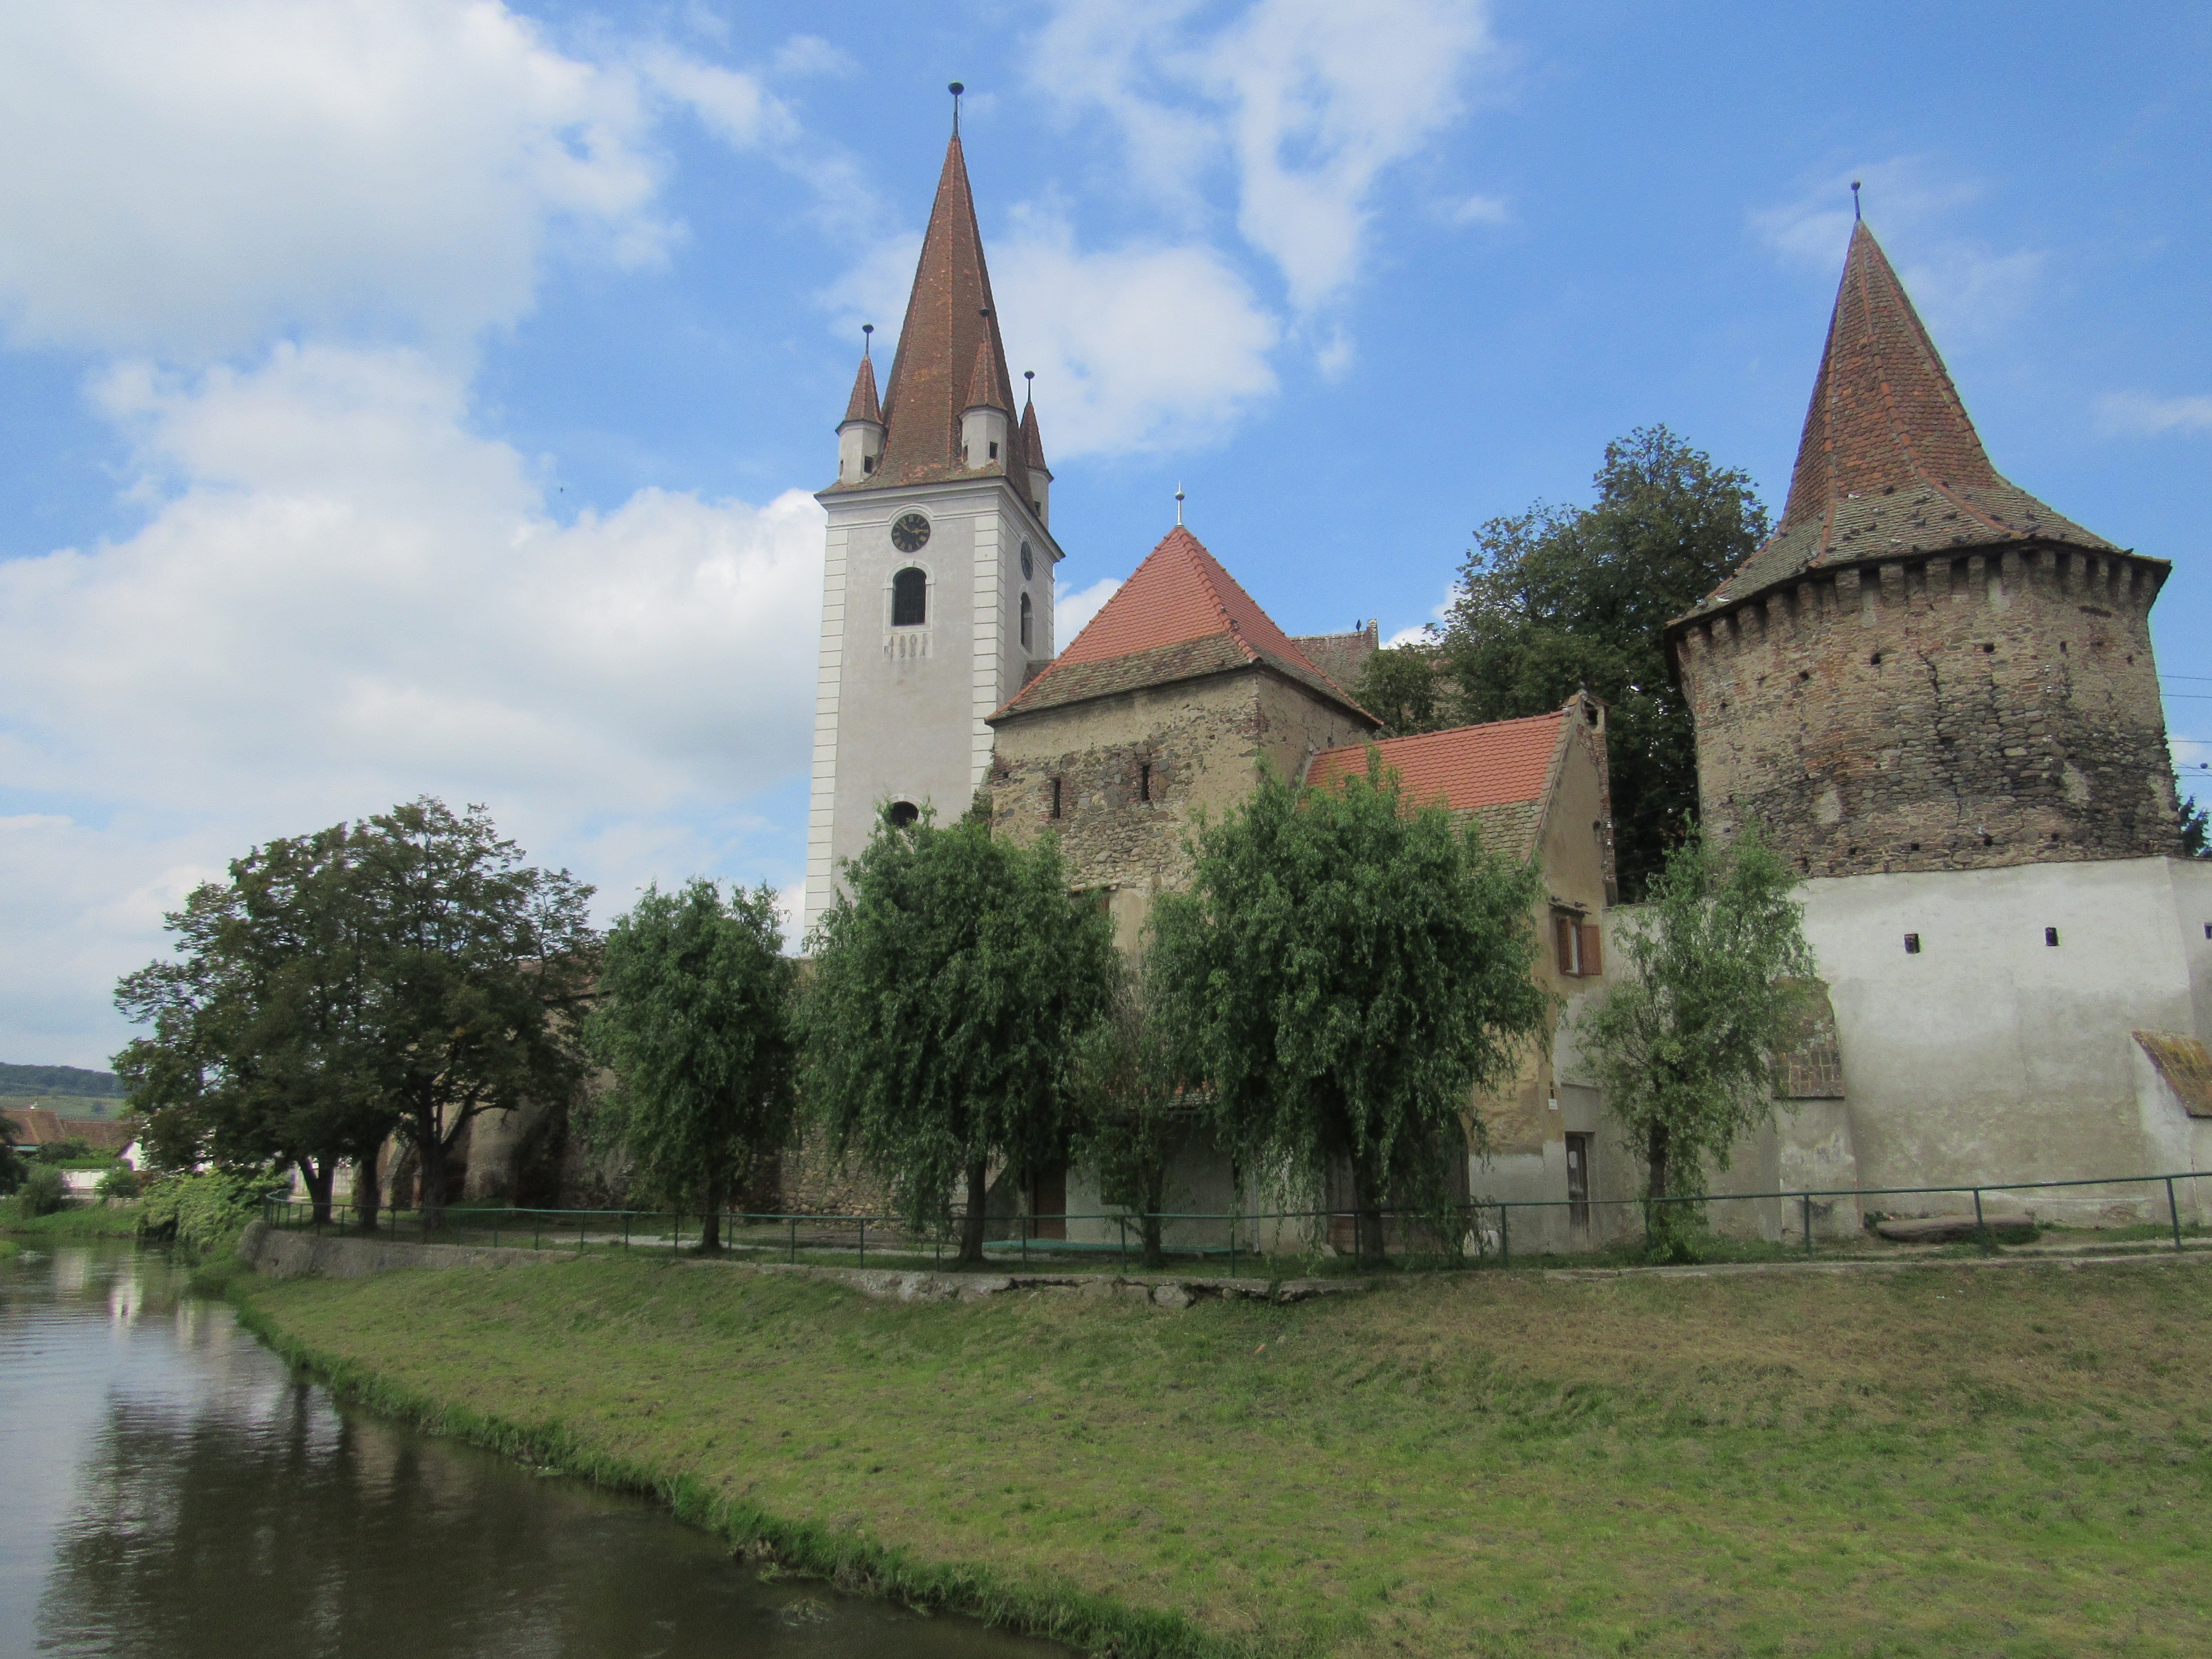
building, chateau, village, tower, church, chapel, waterway, place of worship, monastery, estate, romania, transylvania, rural area, fortified church, cristian, water castle